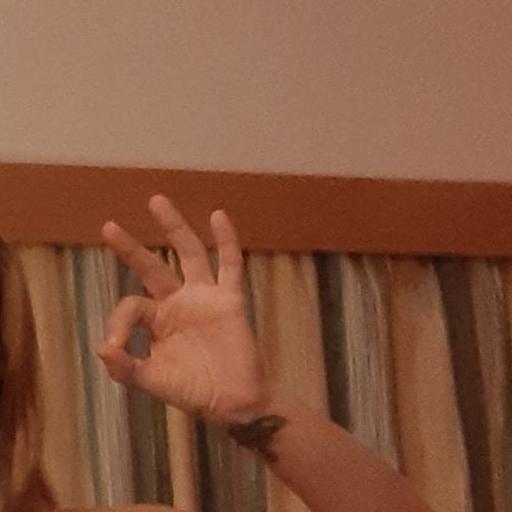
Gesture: ok